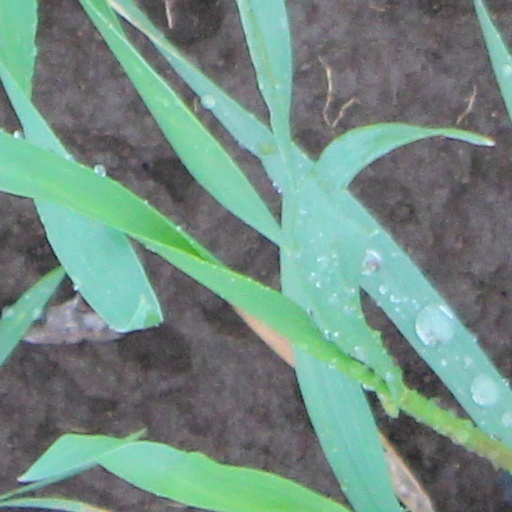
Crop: wheat